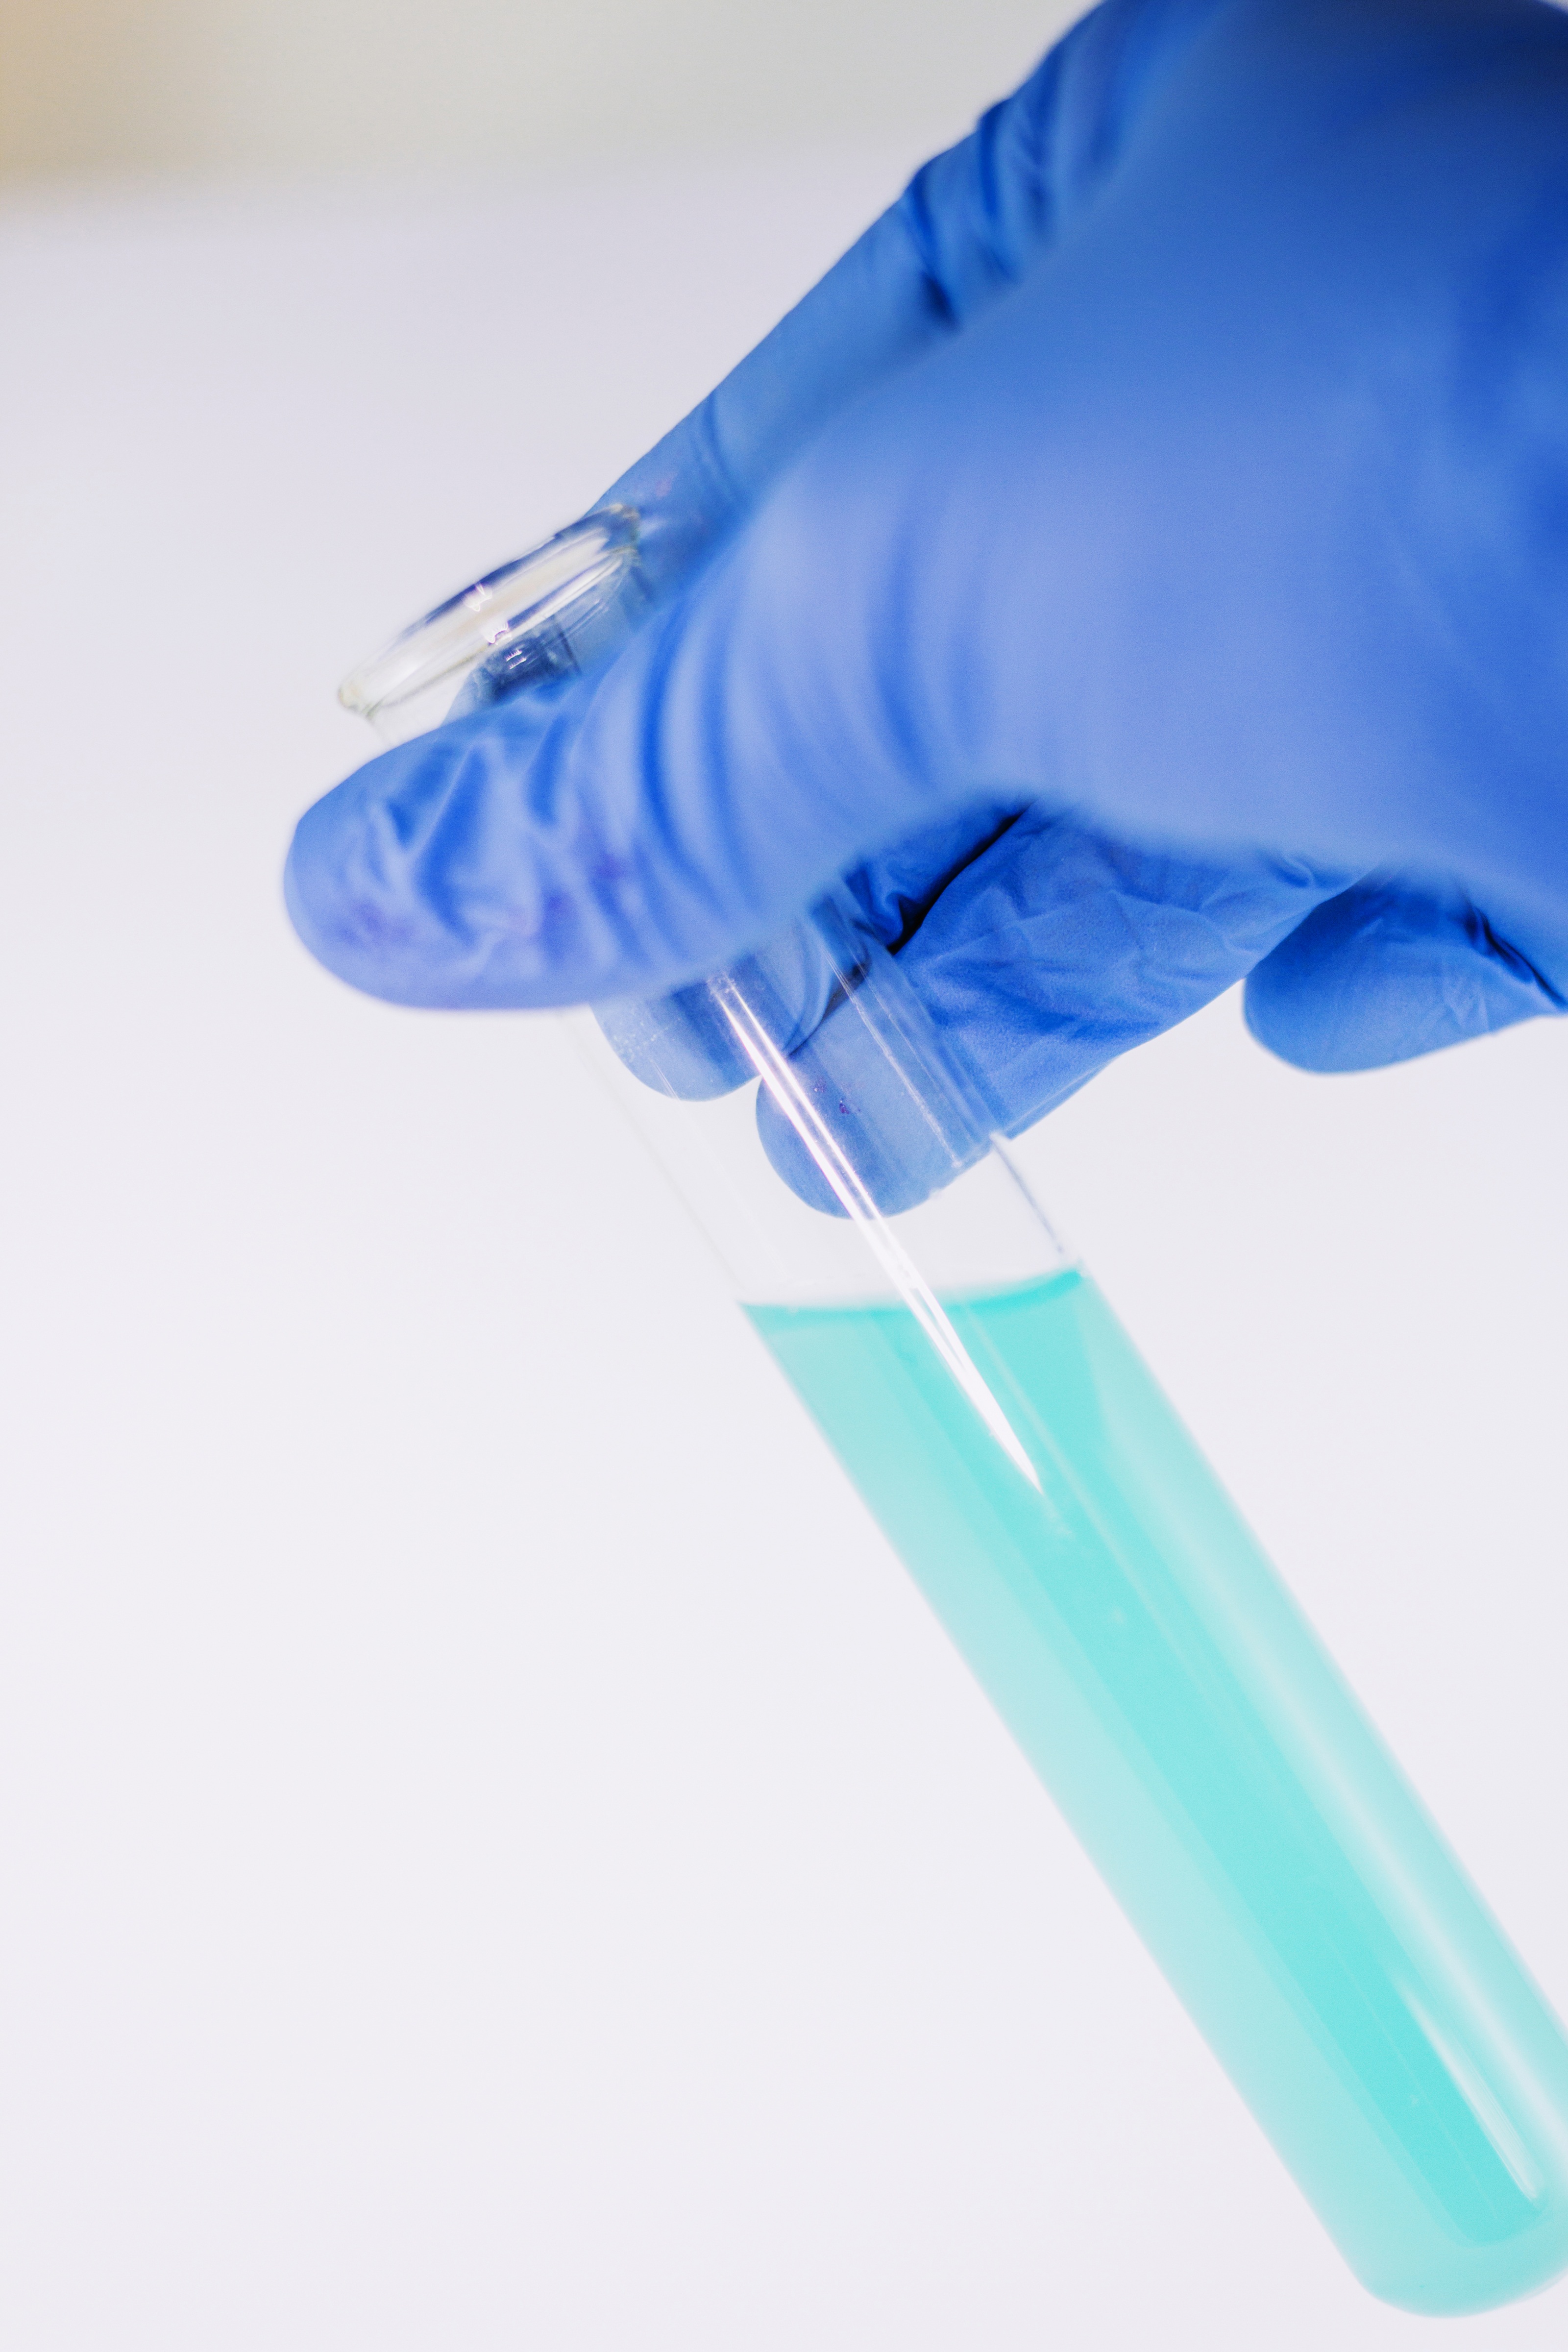
hand, finger, blue, research, laboratory, tooth, experiment, medical, the test, sample tube